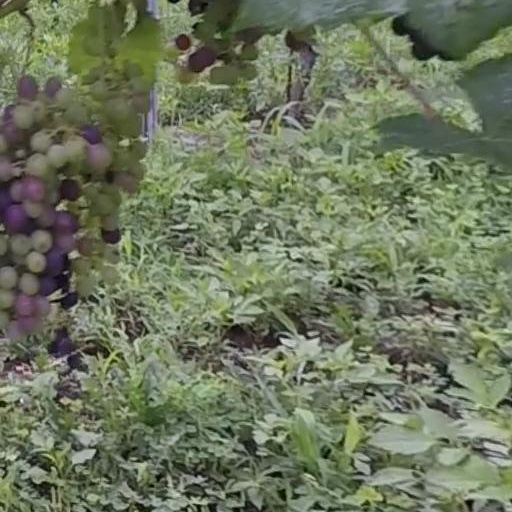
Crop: grape